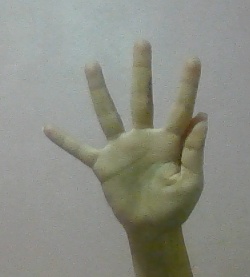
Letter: sheen